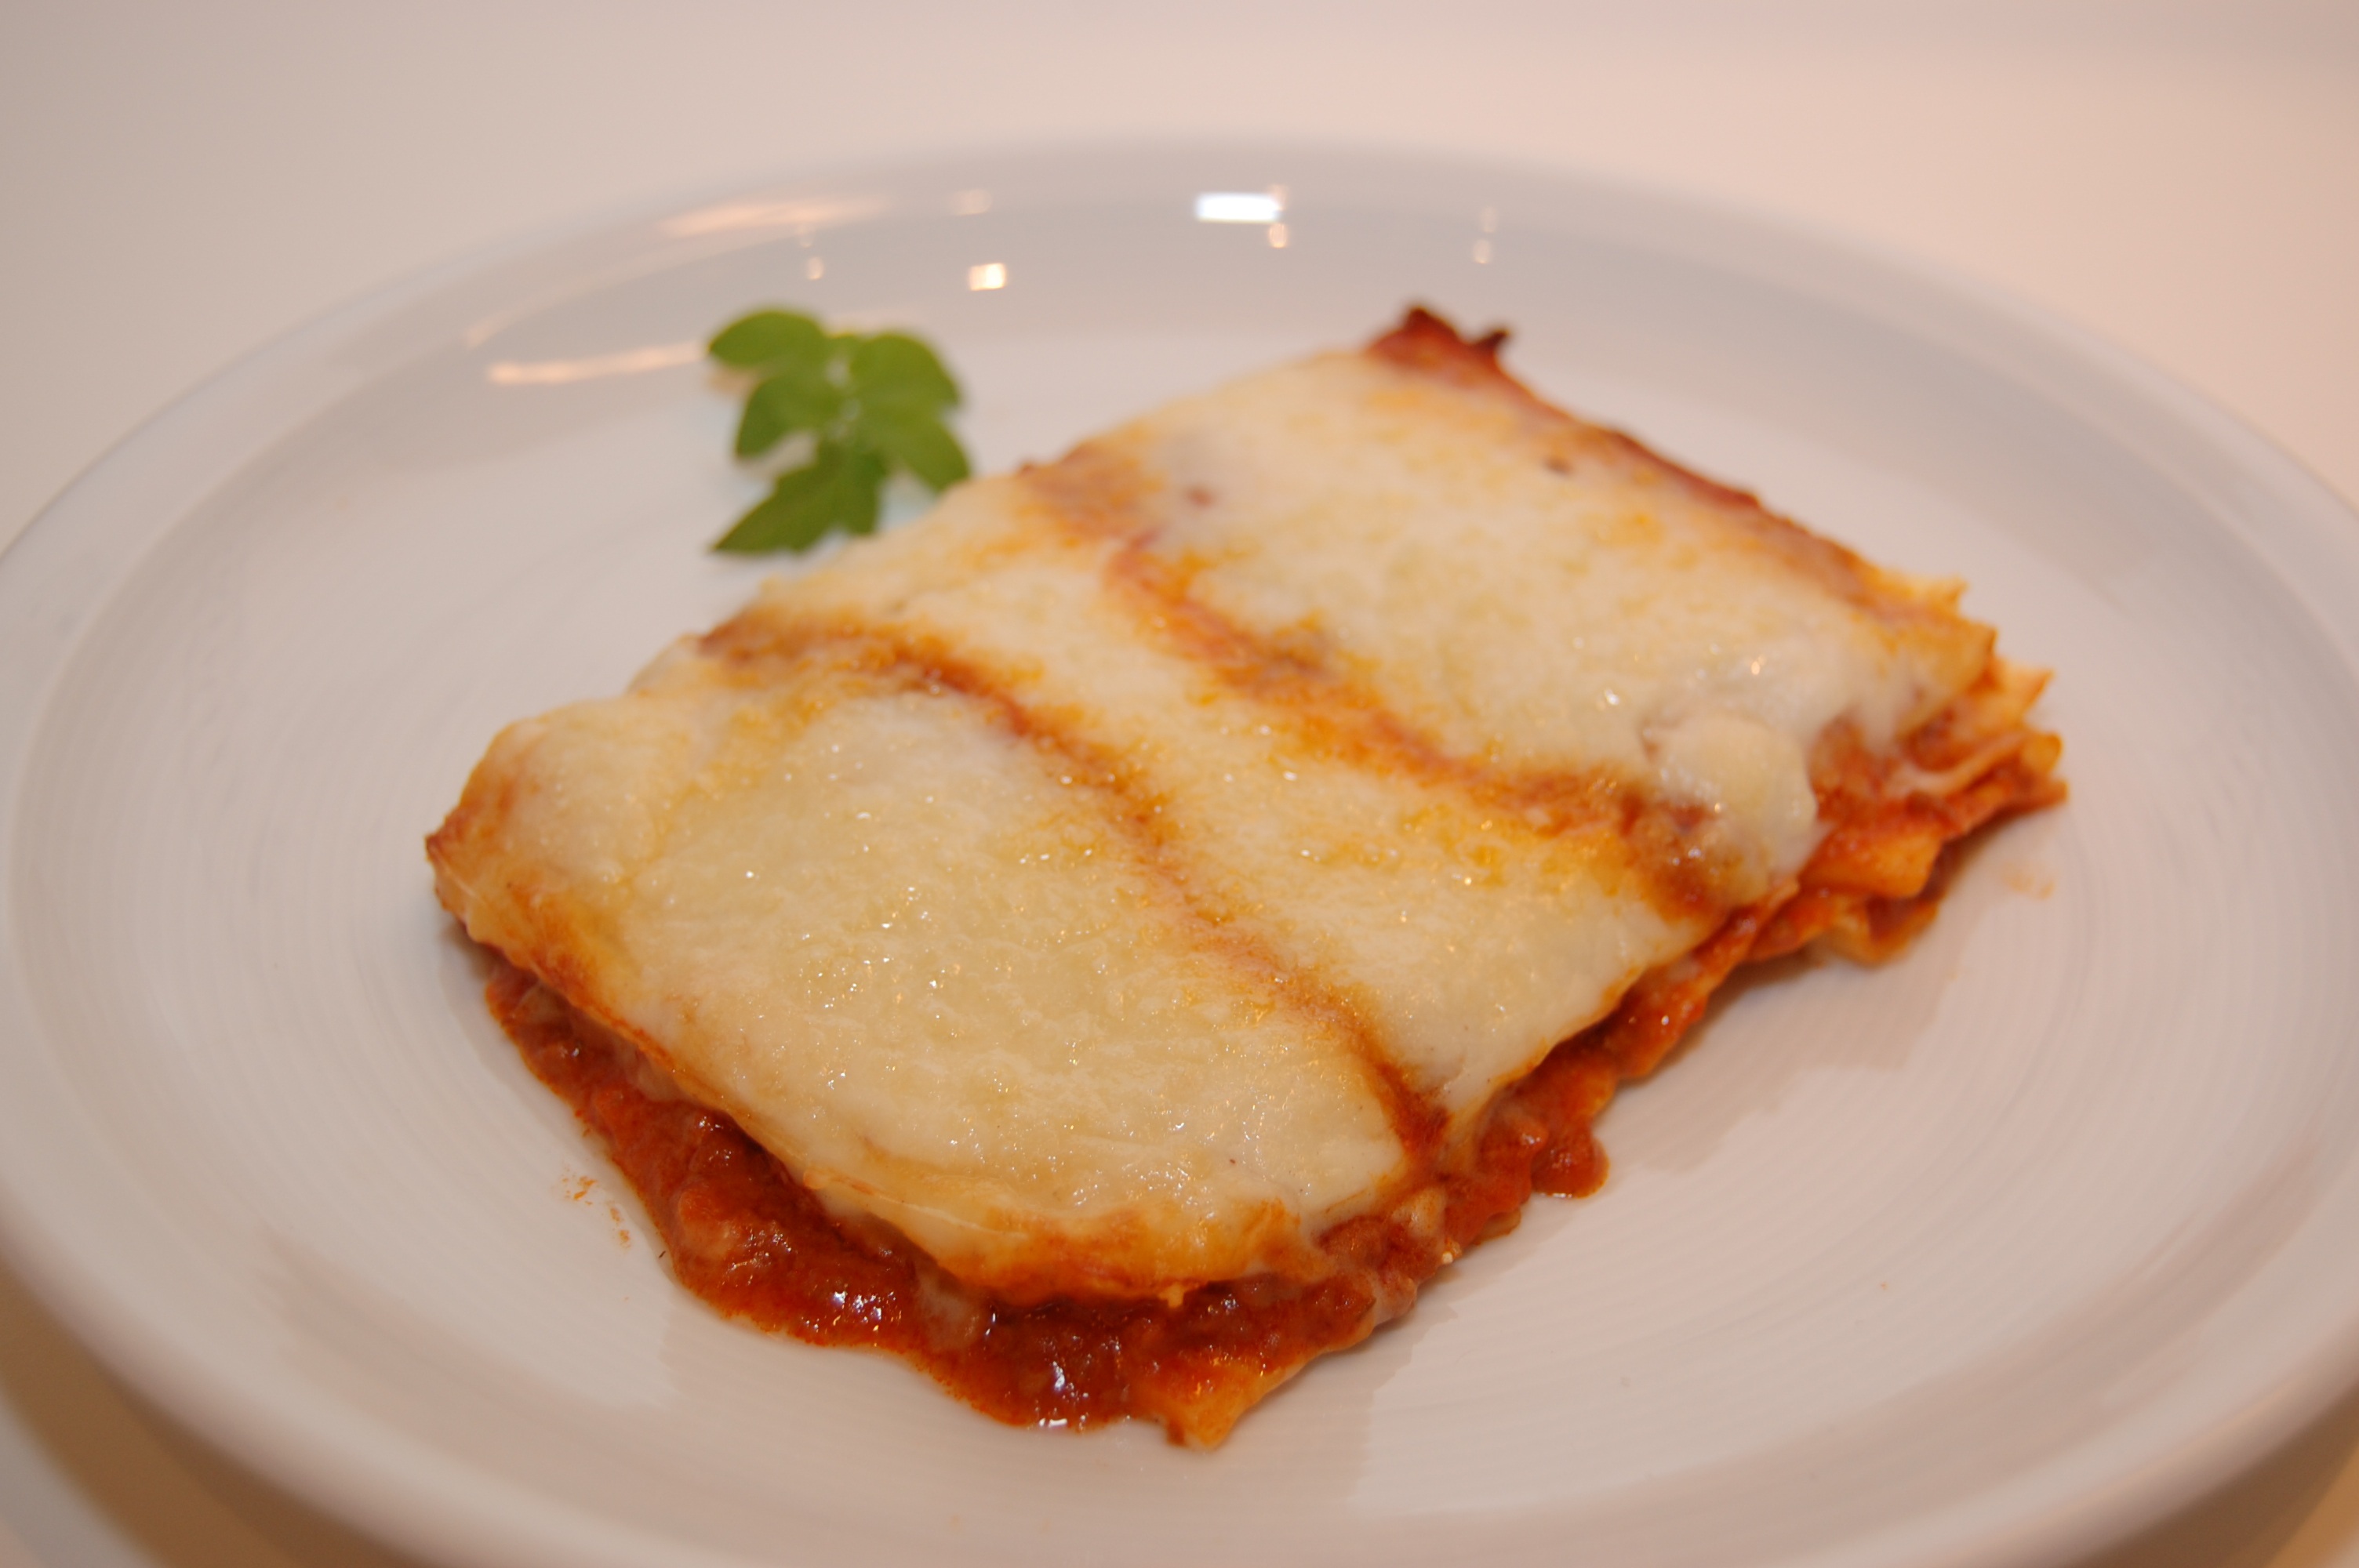
dish, meal, food, produce, breakfast, cuisine, main course, italian, noodle dish, lasagna